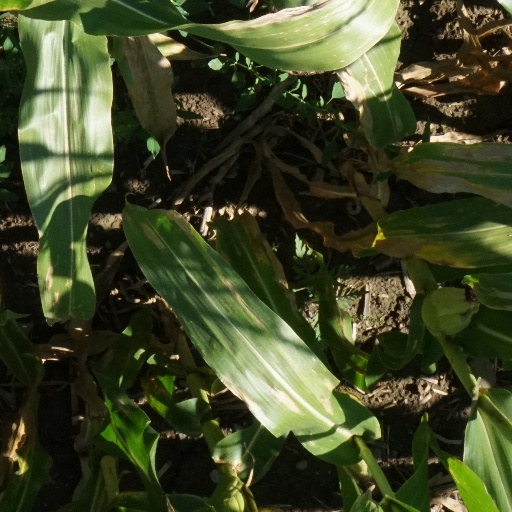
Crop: maize; corn